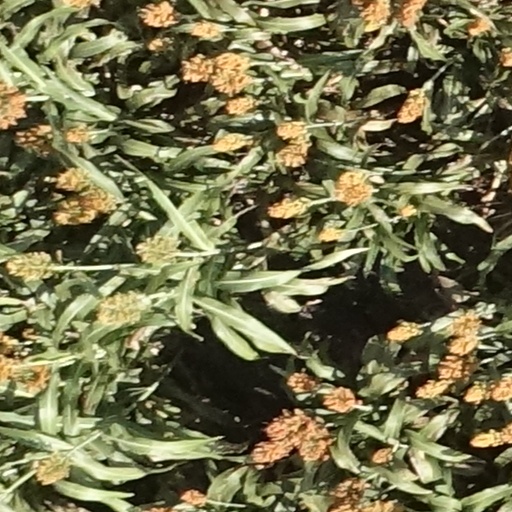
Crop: sorghum